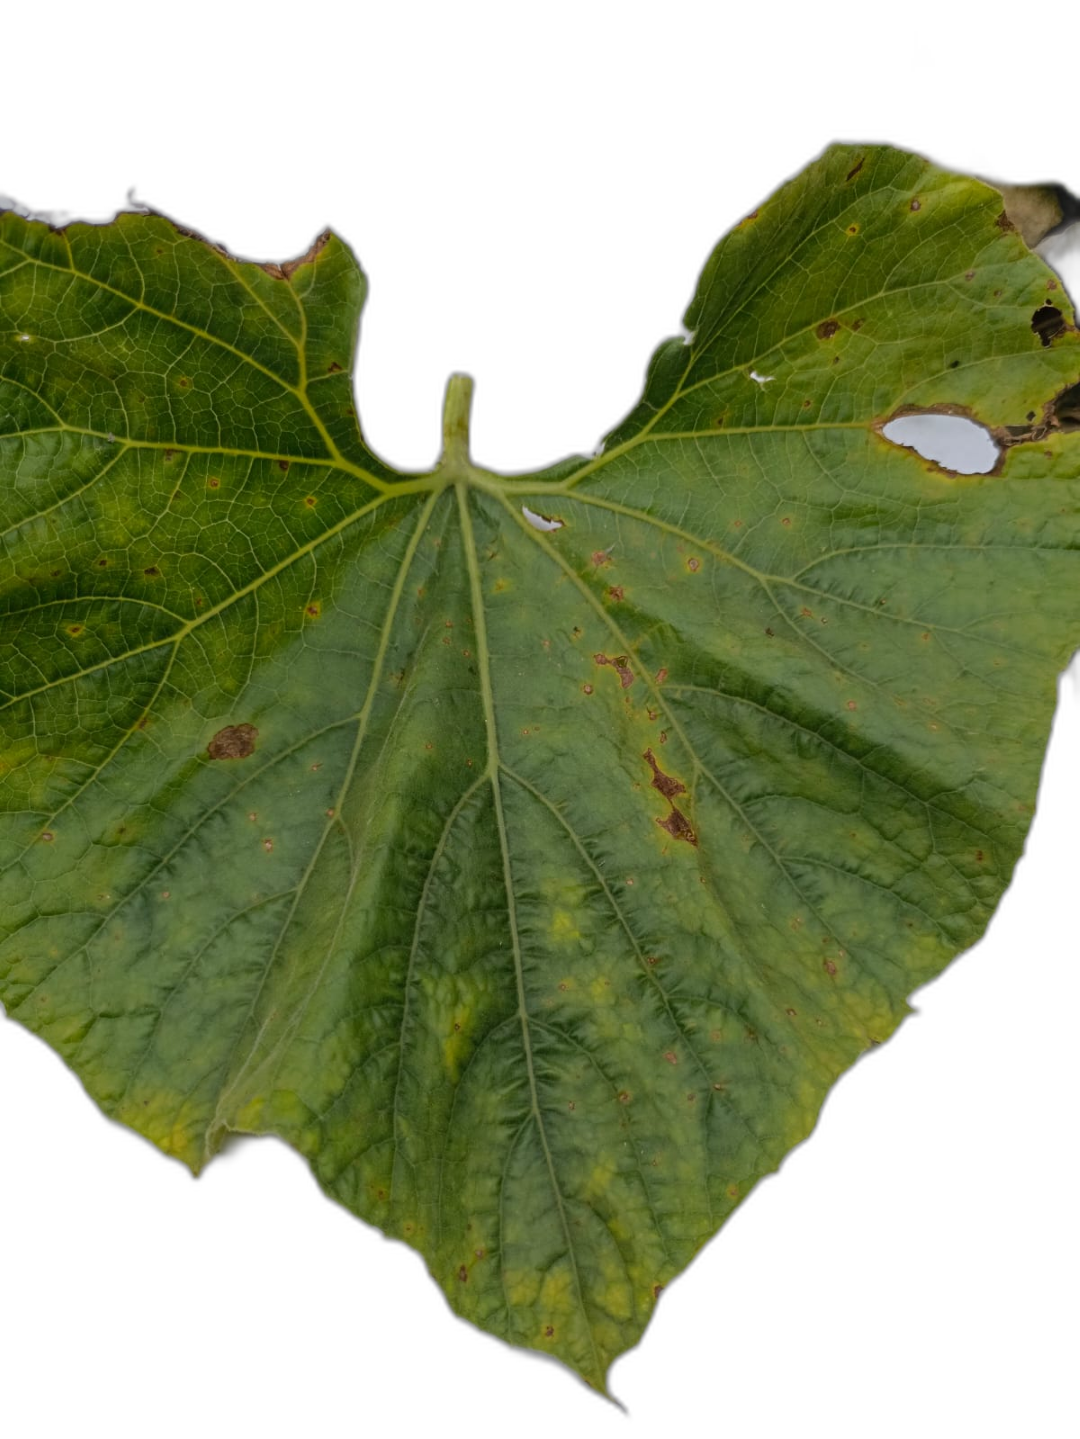
Crop: Bottle Gourd
Label: Alternaria_Leaf_Blight